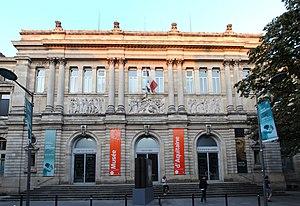
Musée d'Aquitaine, Bordeaux.
Robert Cami, né le 1ᵉʳ janvier 1900 à Bordeaux et mort le 12 janvier 1975 à Paris, est un dessinateur, graveur, graveur de médailles et de timbres français. Quoique rarement dit artiste peintre, il le fut également, notamment par l'importante œuvre sur zinc qui lui valut une médaille d'or à l'Exposition universelle de 1937.
Bordeaux est une commune du Sud-Ouest de la France.